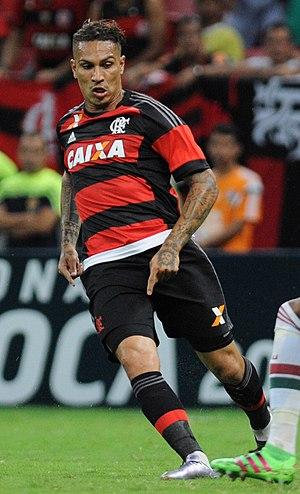
José Paolo Guerrero Gonzáles est un footballeur péruvien jouant au poste d'attaquant.
Cet article liste les meilleurs buteurs en équipe du Pérou de football, à savoir les footballeurs ayant inscrit au moins dix buts au sein de la Blanquirroja, depuis le premier match de celle-ci le 1ᵉʳ novembre 1927 contre l'Uruguay.